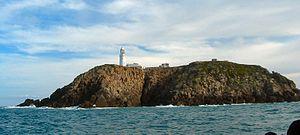
Le phare de Round Island est un phare situé sur l'îlot de Round Island dans les Îles Scilly face au comté de Cornouailles en Angleterre.